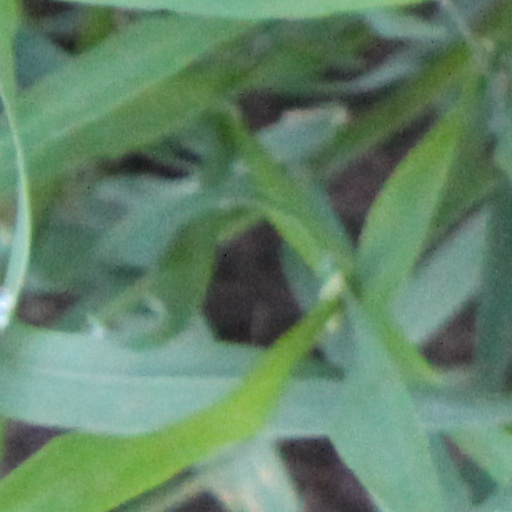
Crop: wheat